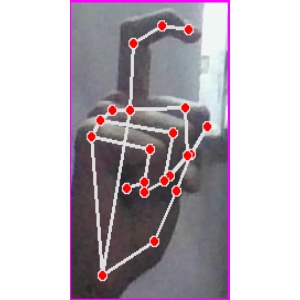
अक्षर: ट